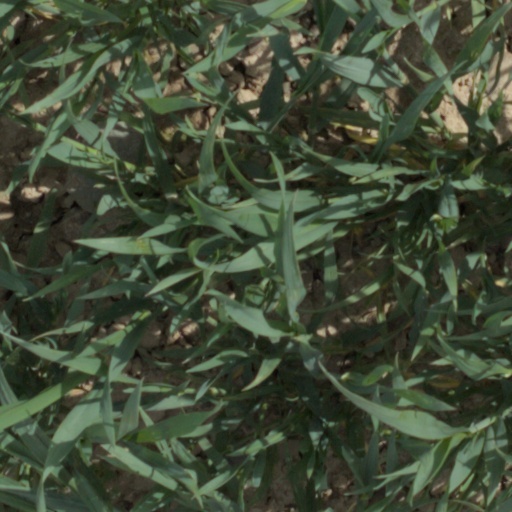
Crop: wheat